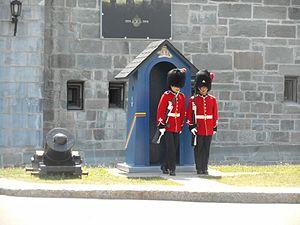
Changement de sentinelles à l'entrée de la Citadelle de Québec